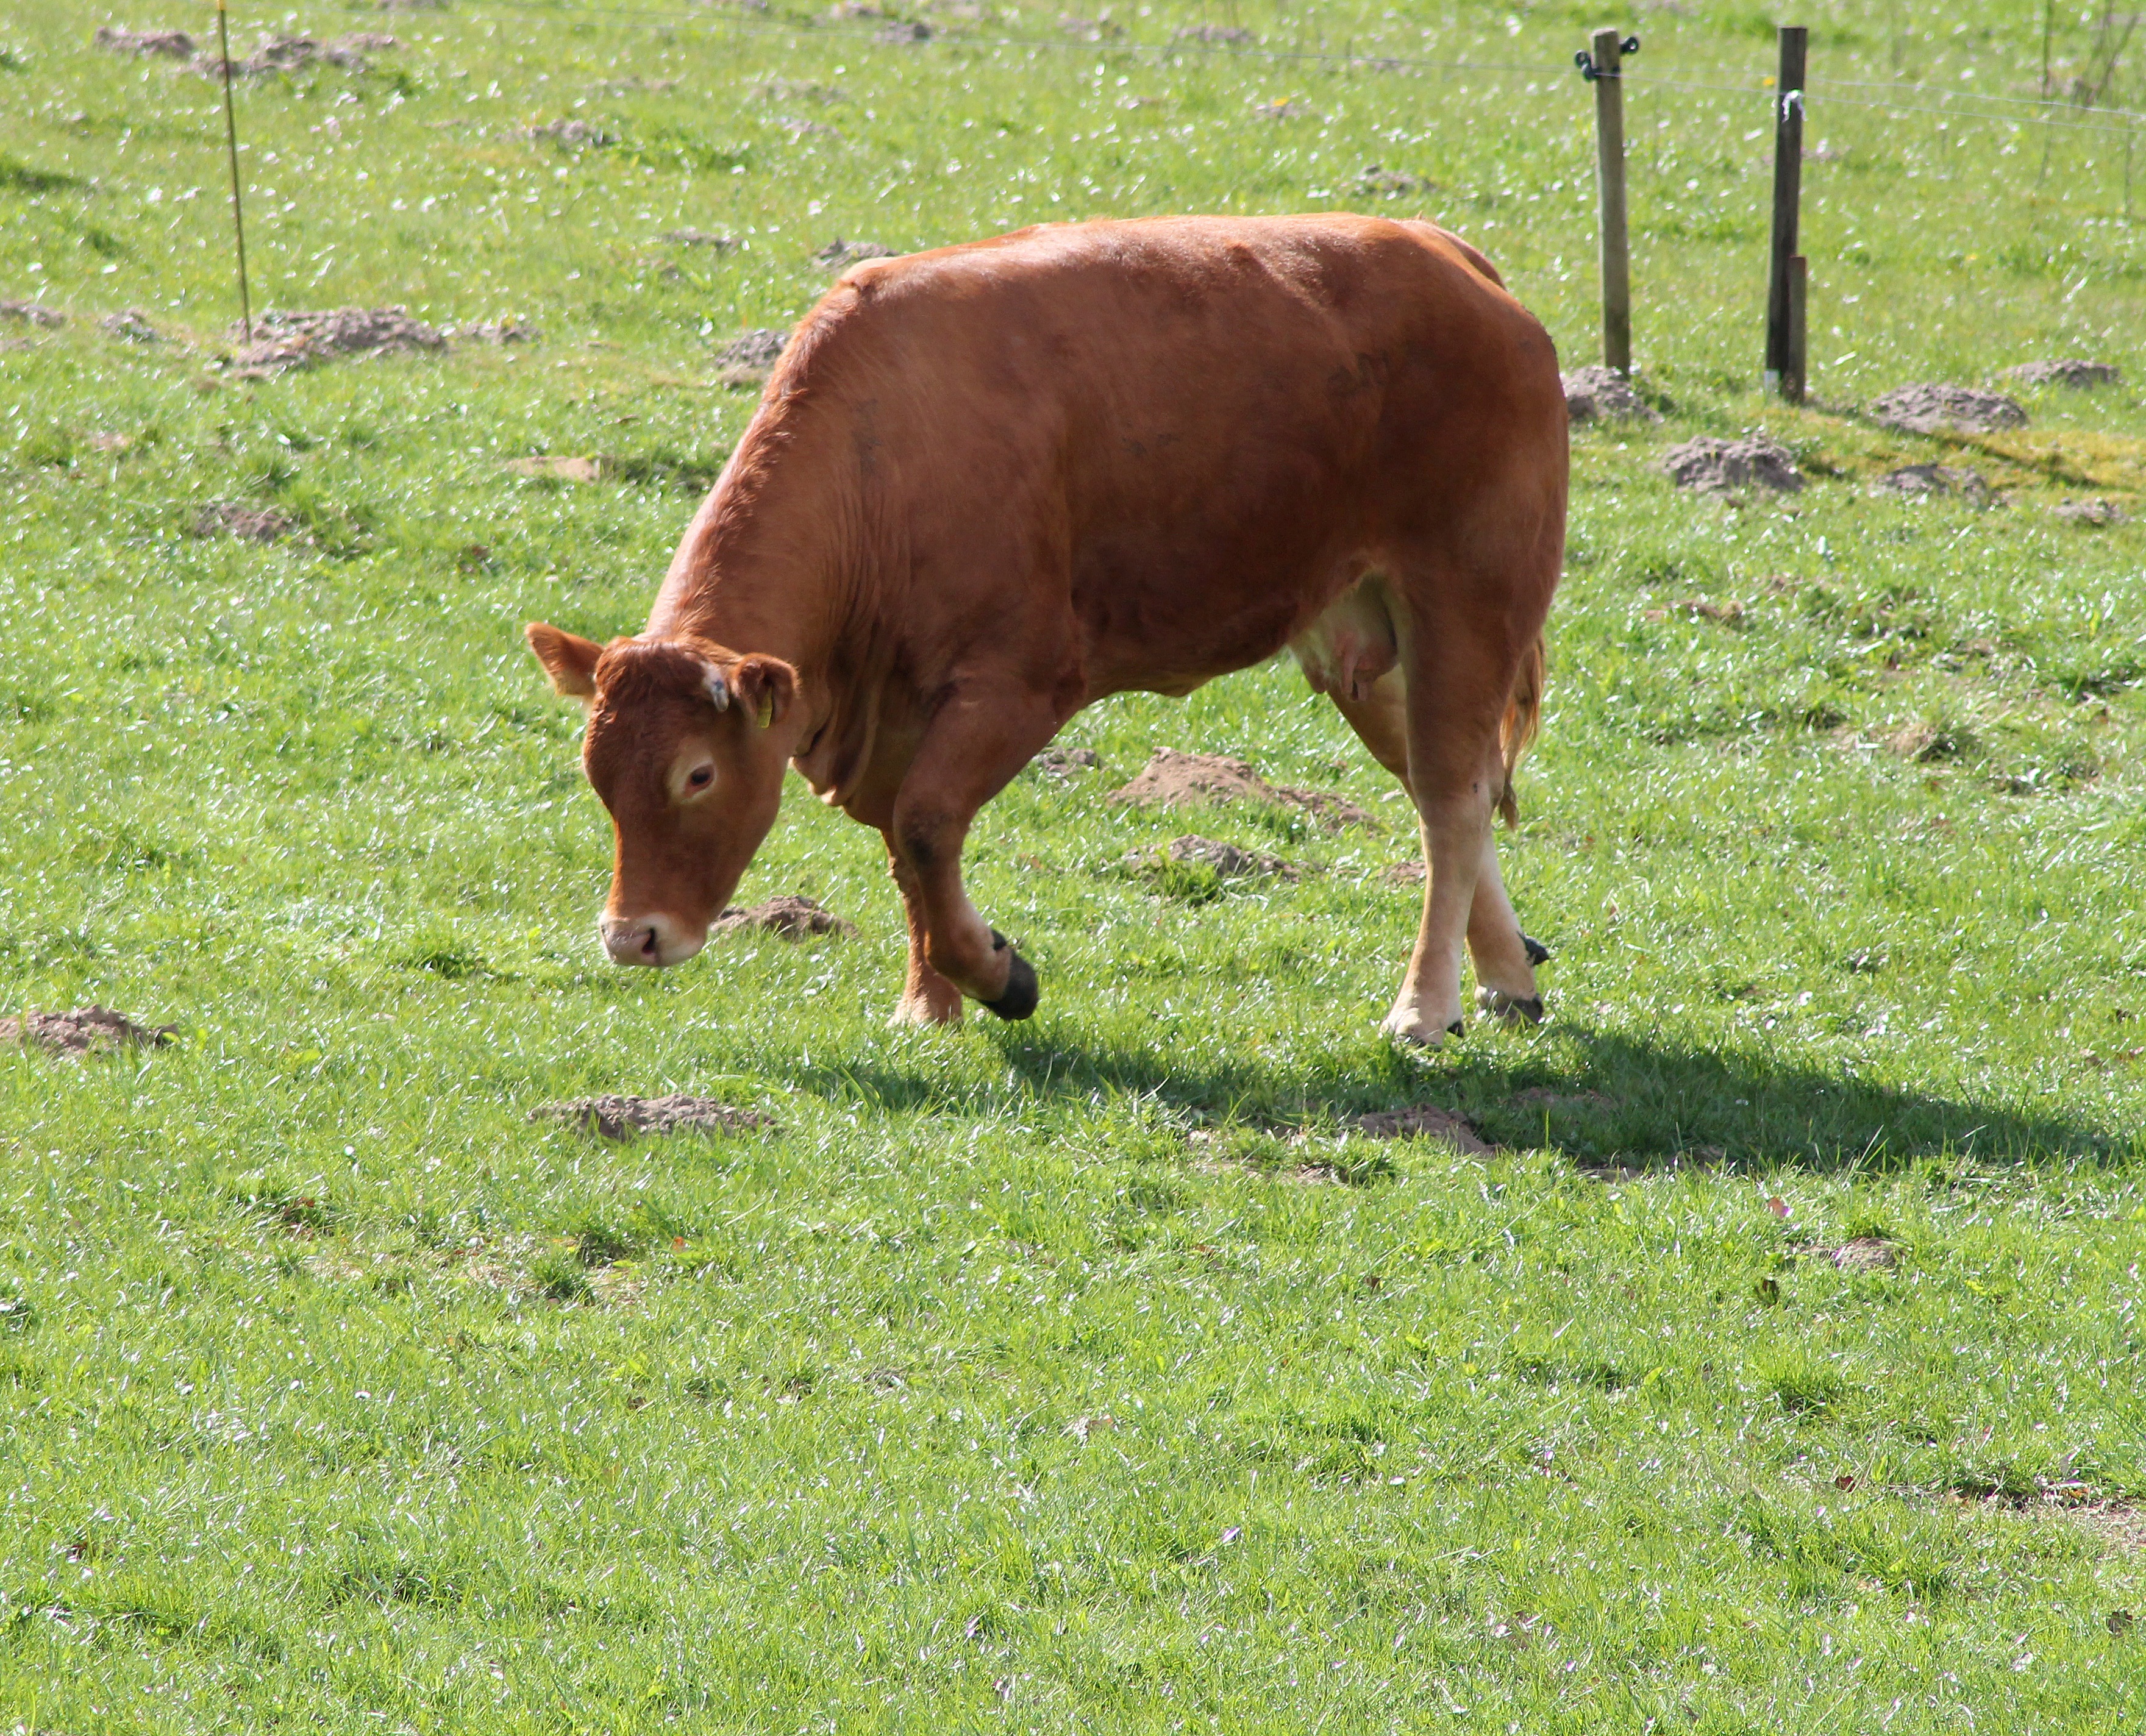
grass, field, farm, meadow, prairie, cow, cattle, pasture, grazing, livestock, mammal, agriculture, fauna, calf, bull, grassland, farmhouse, mark, expensive, grasses, rural area, eng, dairy cow, cattle like mammal, cow goat family